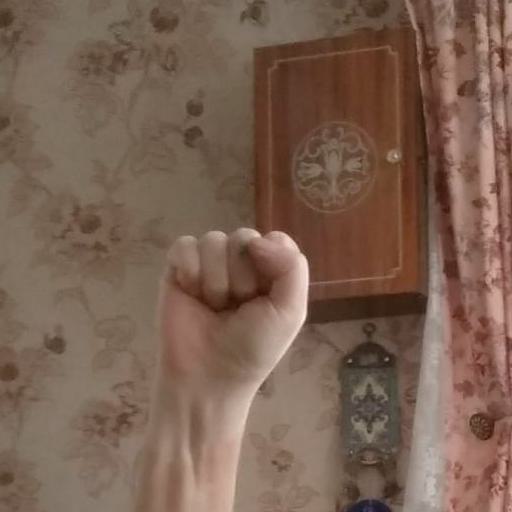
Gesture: fist